Titanomachy

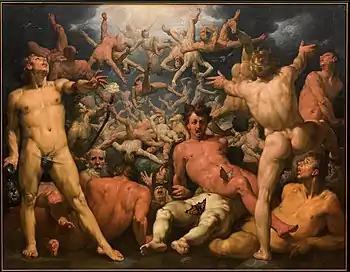
Cornelis Cornelisz van Haarlem, "The Fall of the Titans", 1596–1598.

In Greek mythology, the Titanomachy was a ten-year war fought in ancient Thessaly, consisting of most of the Titans (the older generation of gods, based on Mount Othrys) fighting against the Olympians (the younger generations, who would come to reign on Mount Olympus) and their allies. This event is also known as the War of the Titans, Battle of the Titans, Battle of the Gods, or just the Titan War. The war was fought to decide which generation of gods would have dominion over the universe; it ended in victory for the Olympian gods.